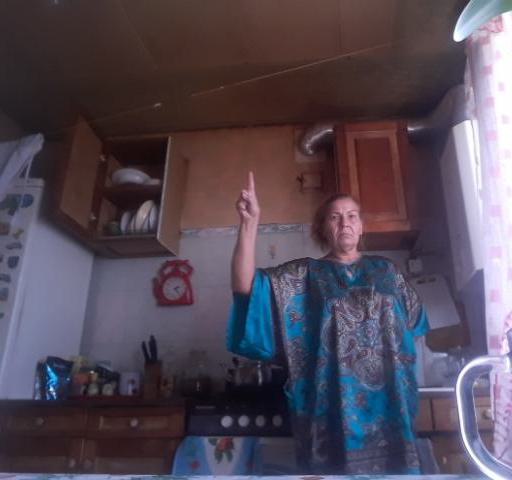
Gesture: one